Norman B.

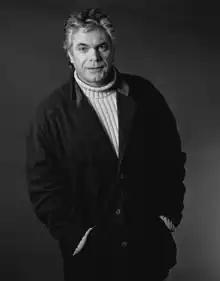
Norman B, radio personality

Norman Batley is a radio personality who has hosted and programmed award-winning shows for stations in the United Kingdom, Seattle, Washington, and Tampa, Florida. He is also a business entrepreneur who has created, managed, and owned successful restaurant concepts in the Tampa Bay area. He produces, writes, edits, and hosts Life Elsewhere, a weekly show about art, media, and culture. The show is broadcast onWMNF. The show is heard on podcast platforms including Spotify, Mixcloud, NPR One, Apple Podcasts. Norman B. produces and hosts Life Elsewhere Music, a weekly show on new music featuring conversations with noted figures in the music industry, heard on various radio and internet stations, including WNRM, NWCZ, Internet Radio Network, and Cornucopia Radio.